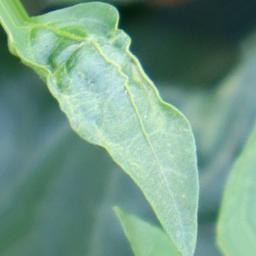
Label: healthy